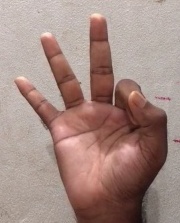
ASL sign: 9